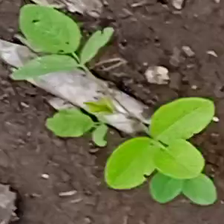
Weed species: Asian_Pigeonwings_(Clitoria Ternatea)